Toyota Gazoo Racing

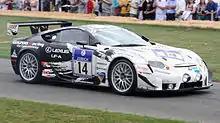
Lexus LF-A Gazoo Racing at the Goodwood Festival of Speed

From 2002 to 2009, Toyota Motorsport GmbH, based in Cologne, Germany, which has been named Toyota Gazoo Racing Europe since April 2020, had been engineering and developing Formula One cars for their parent company Toyota to compete in the FIA Formula One World Championship, the highest and the most prestigious single seater auto-racing championship in the world, within these eight years their Toyota Formula One team racing under the name Panasonic Toyota Racing, achieved very rare success with the total of thirteen podium finishes which includes five second places, three pole positions and three fastest laps recorded. Being the highest budget team in the sport with experienced drivers on the F1 grid, they failed to win a single race and withdrew from the sport at the end of the 2009 season, stating the global economic crisis which had severely affected the automotive industry to be the main reason; Toyota's main Japanese rival in the sport Honda had already departed from F1 a year before in 2008. Although Toyota had already developed their F1 car TF110 for the 2010 season but complete withdrawal from F1 activities had put an end to their time in the sport. Toyota also supplied their Formula One engines to Jordan F1 Racing, Midland F1 Racing and the Williams Formula One Team during their eight years time in the sport.